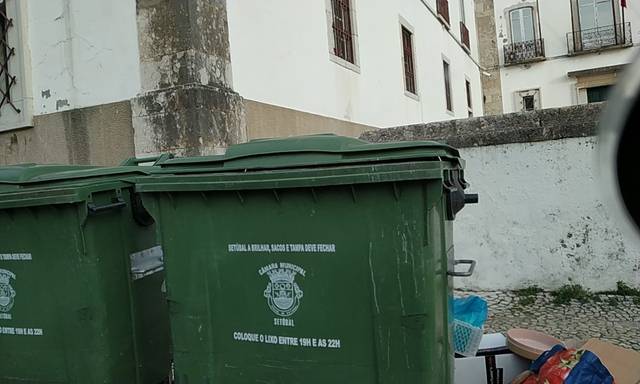
Region: Portugal
Coordinates: 38.525, -8.885